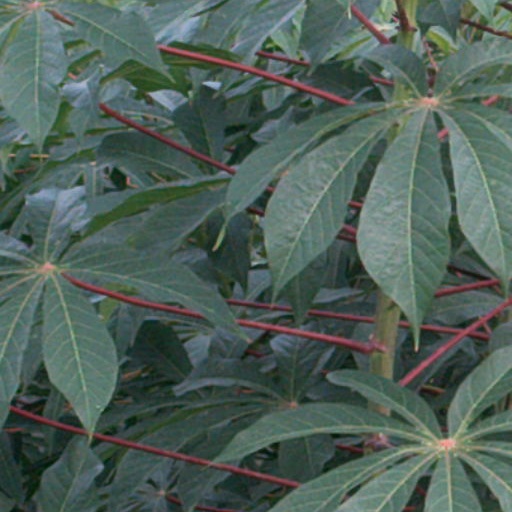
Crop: cassava